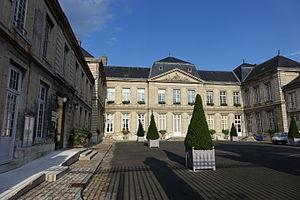
Hôtel de ville de Soissons, Aisne, France This building is indexed in the Base Mérimée, a database of architectural heritage maintained by the French Ministry of Culture,
Le Soissonnais ou Soissonnois, est une région naturelle de France, située au cœur du Bassin Parisien, à quatre-vingts kilomètres au nord de Paris, sur les départements de l'Aisne et de l'Oise. La région tire son nom du peuple gaulois des Suessiones ou suessions qui était présent dans la région dans l'antiquité gauloise.